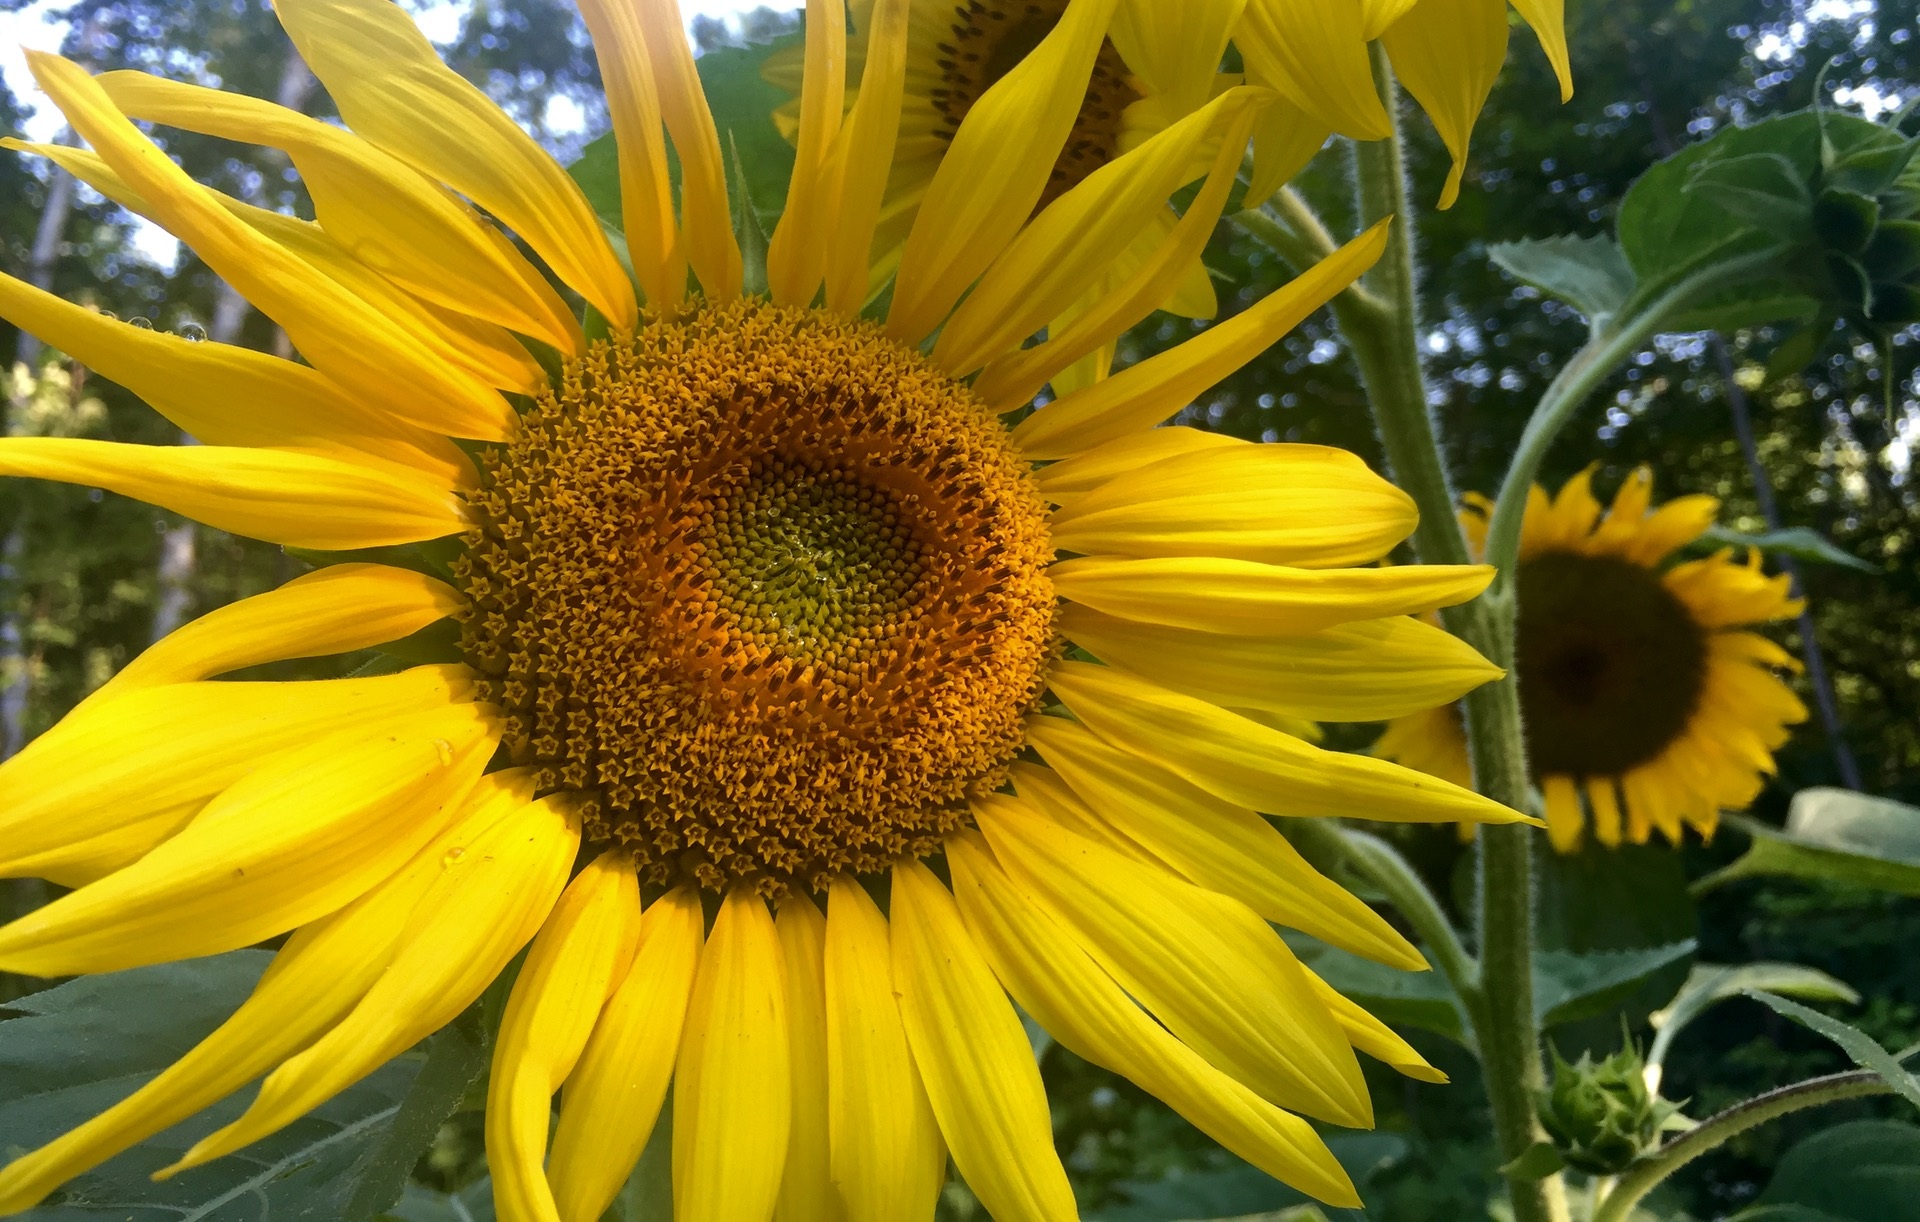
nature, plant, sun, field, flower, summer, floral, environment, green, produce, color, natural, botany, colorful, yellow, flora, botanical, sunflower, outdoors, petals, bright, vibrant, vegetarian food, flowering plant, daisy family, sunflower seed, annual plant, land plant